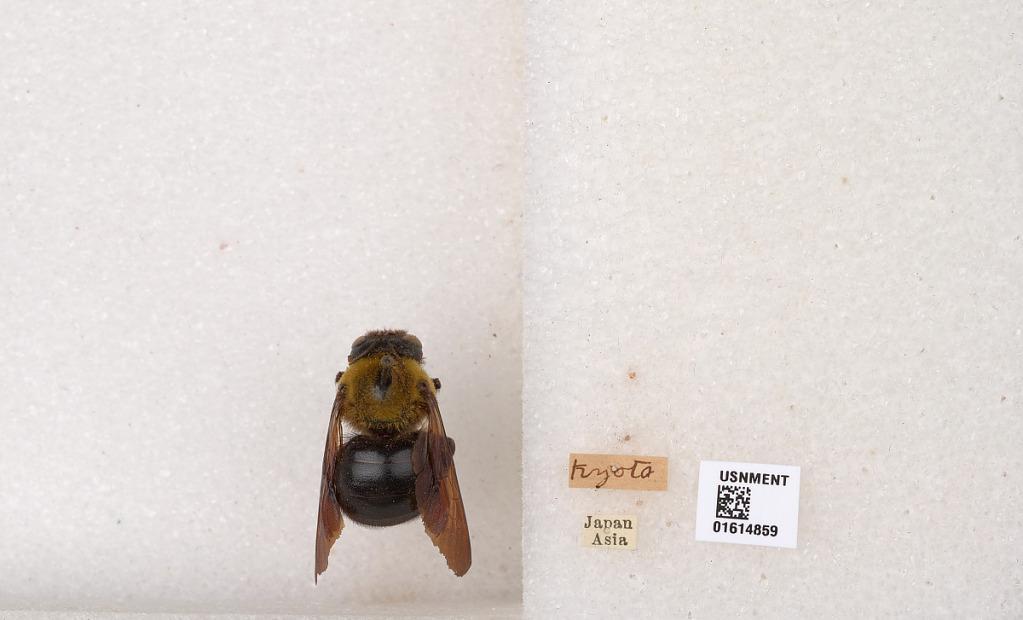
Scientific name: Xylocopa
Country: Japan
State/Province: Kyoto
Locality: Kyoto